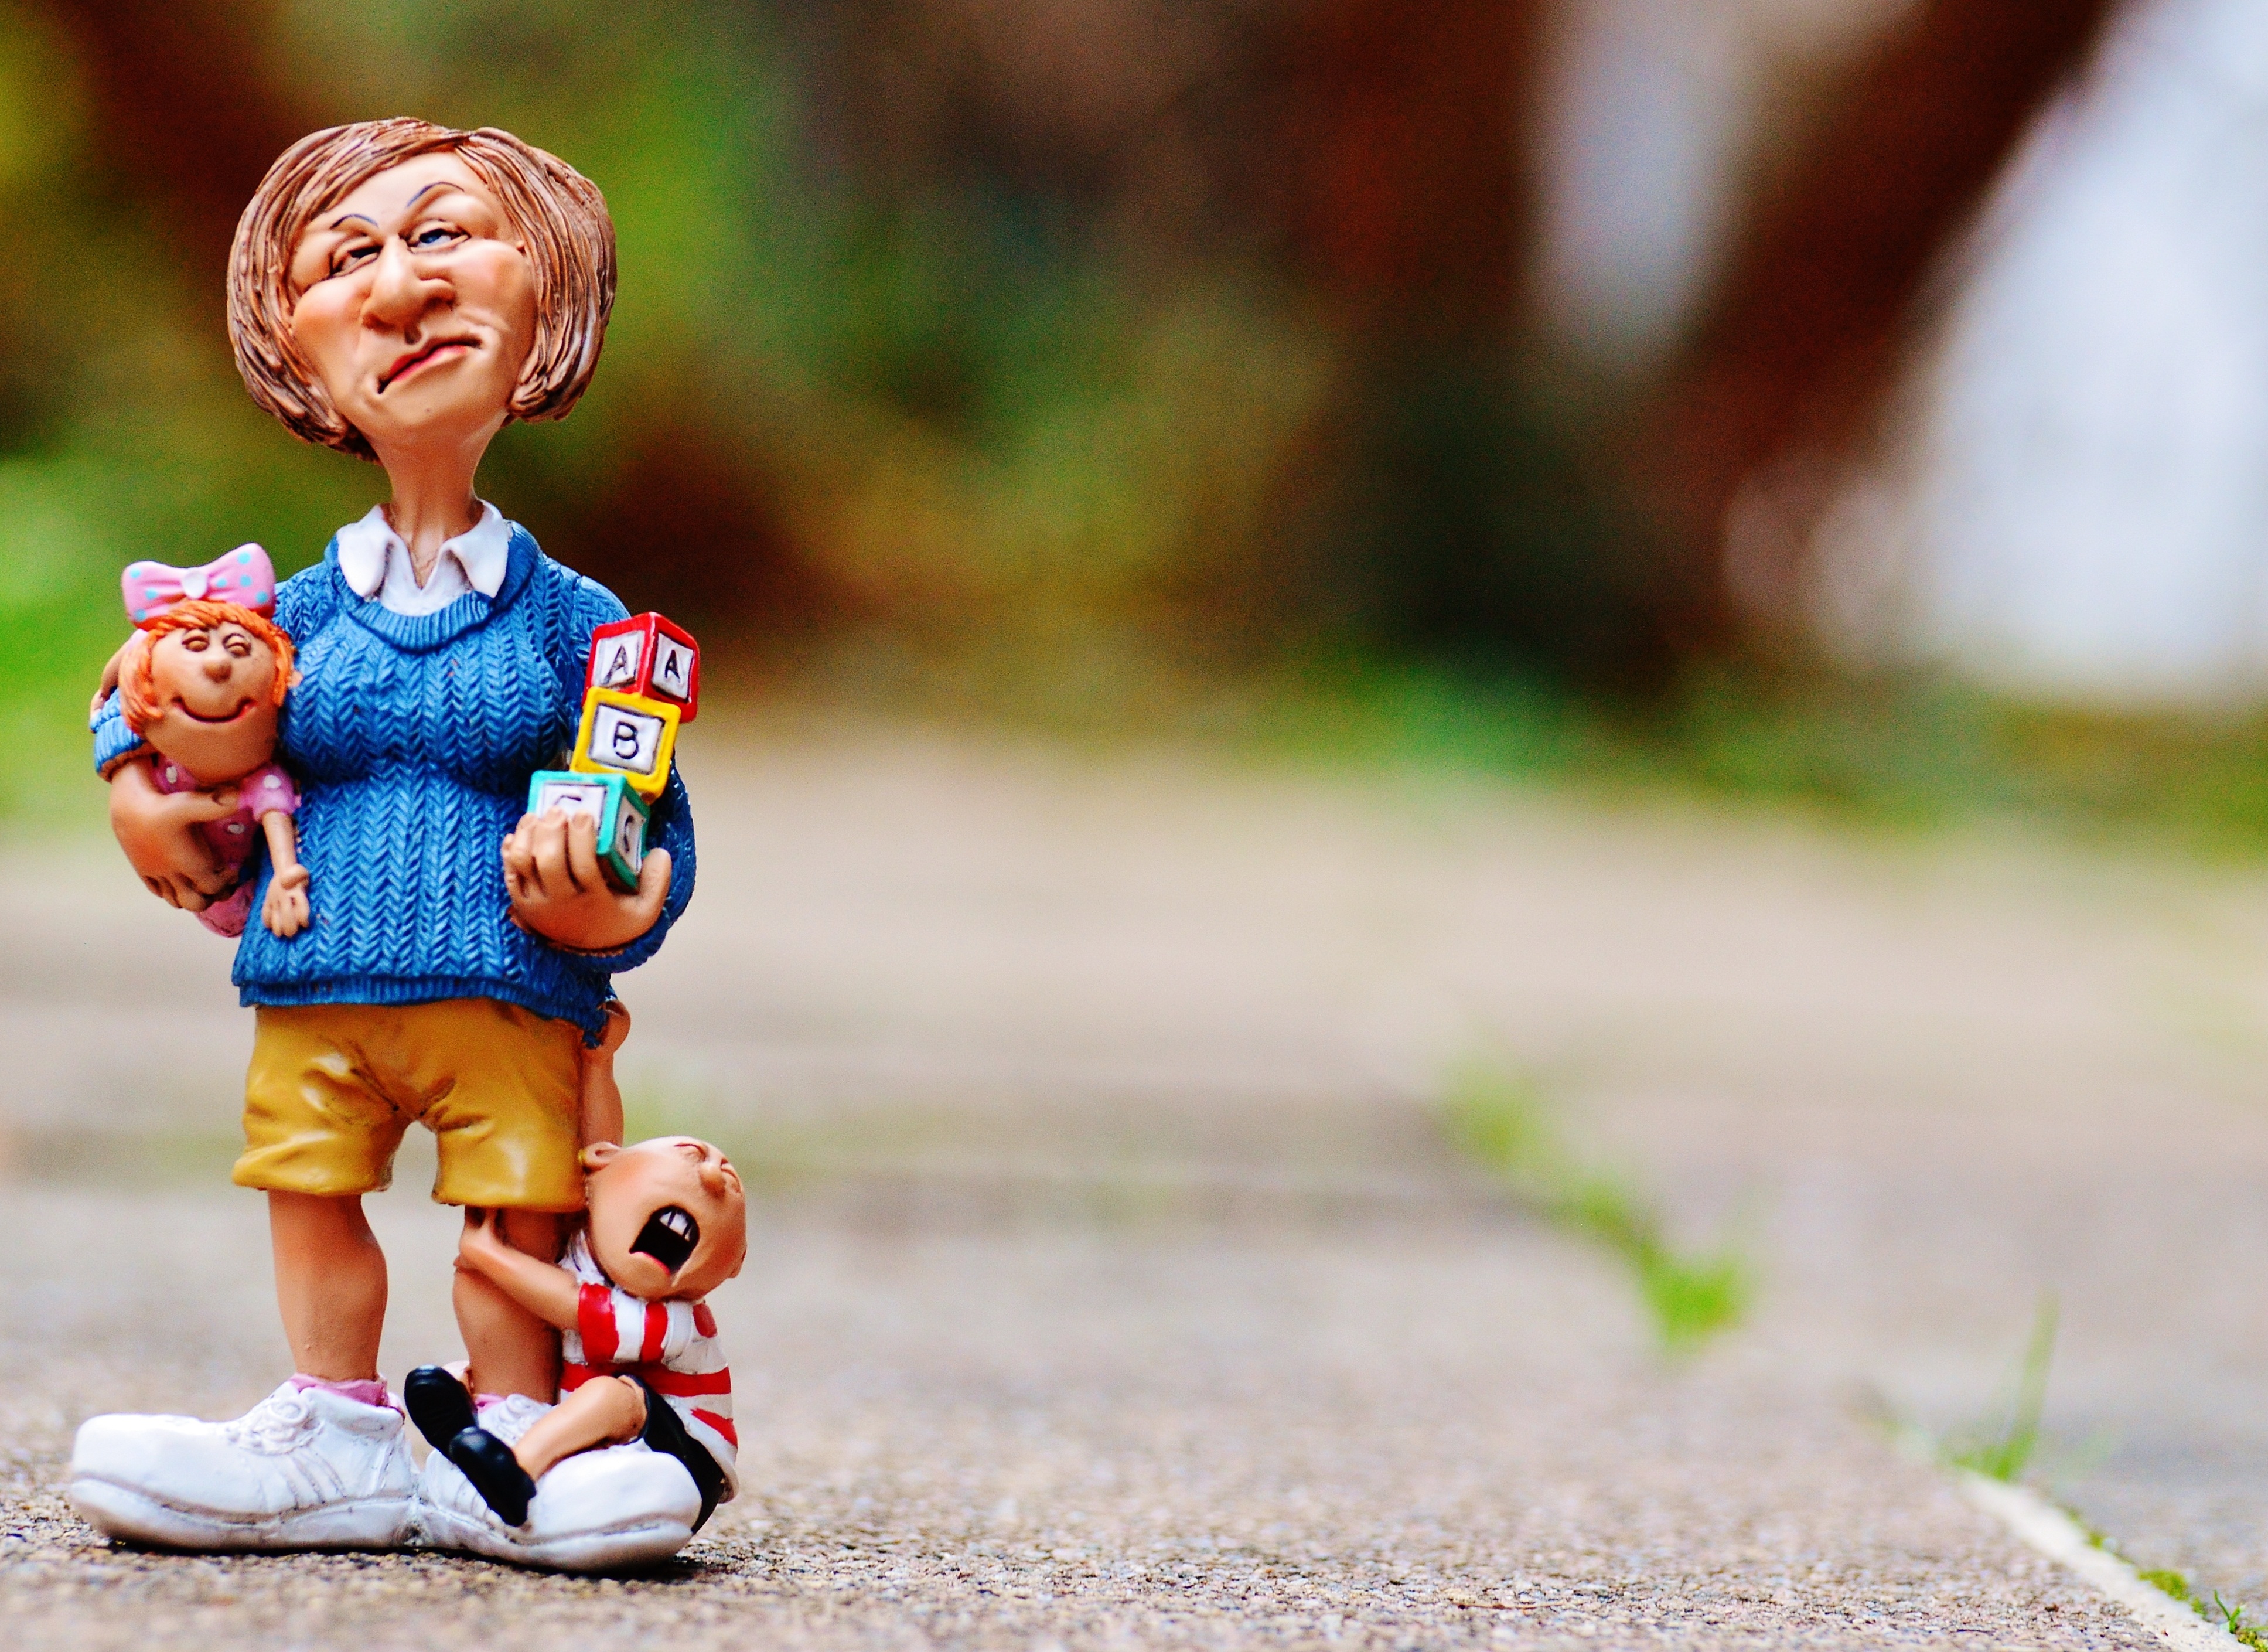
play, cute, child, toy, children, fun, toddler, funny, kindergarten, building blocks, nanny, baby sitter, children educator, kindergarten teacher